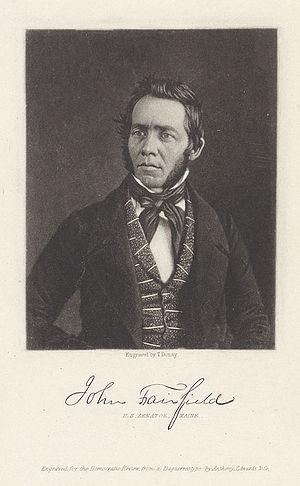
Depuis son attachement aux États-Unis le 15 mars 1820, l'État du Maine élit deux sénateurs, membres du Sénat fédéral.